Small population size

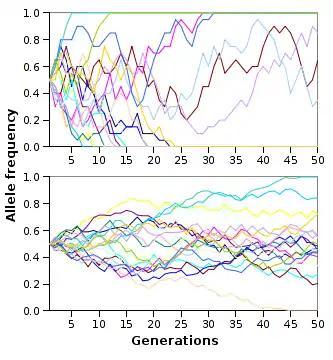
The top graph shows the time to fixation for a population size of 10 and the bottom graph shows the time to fixation for a population of 100 individuals. As population decreases time to fixation for alleles increases.

Conservationists are often worried about a loss of genetic variation in small populations. There are two types of genetic variation that are important when dealing with small populations: